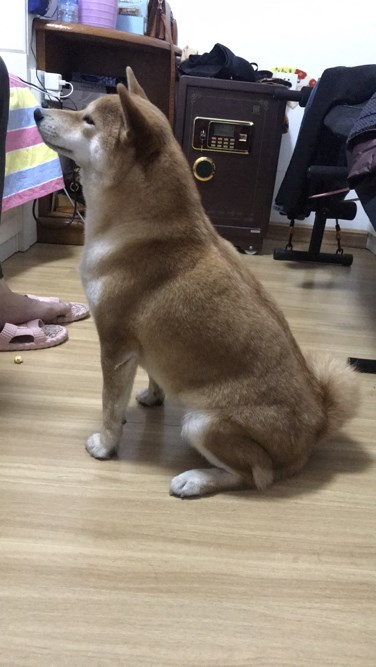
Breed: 1043-n000001-Shiba_Dog